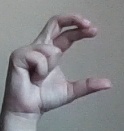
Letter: thal